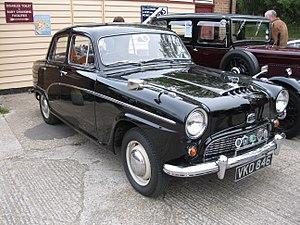
La série des Austin Westminster sont de grandes berlines et breaks qui ont été vendus par le constructeur Britannique Austin à partir de 1954, en remplacement de l'A70 Hereford. La ligne Westminster fut produite sous les dénominations A90, A95, A99, A105 et A110 jusqu'en 1968, quand la nouvelle Austin 3 Litres prit sa place. Des versions de la Westminster Farina ont également été produites sous les marques Wolseley et Vanden Plas. 101.634 Westminster ont été construites.